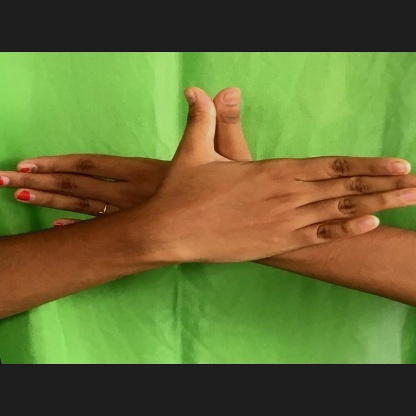
Mudra: Garuda